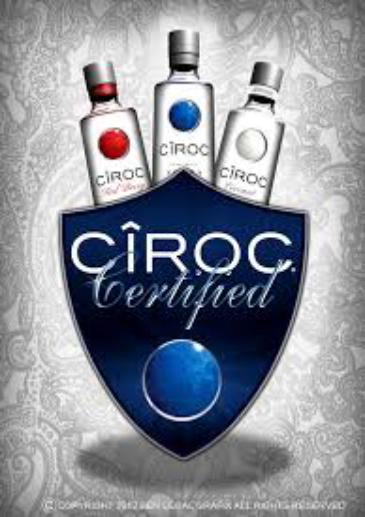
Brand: Ciroc
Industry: Necessities